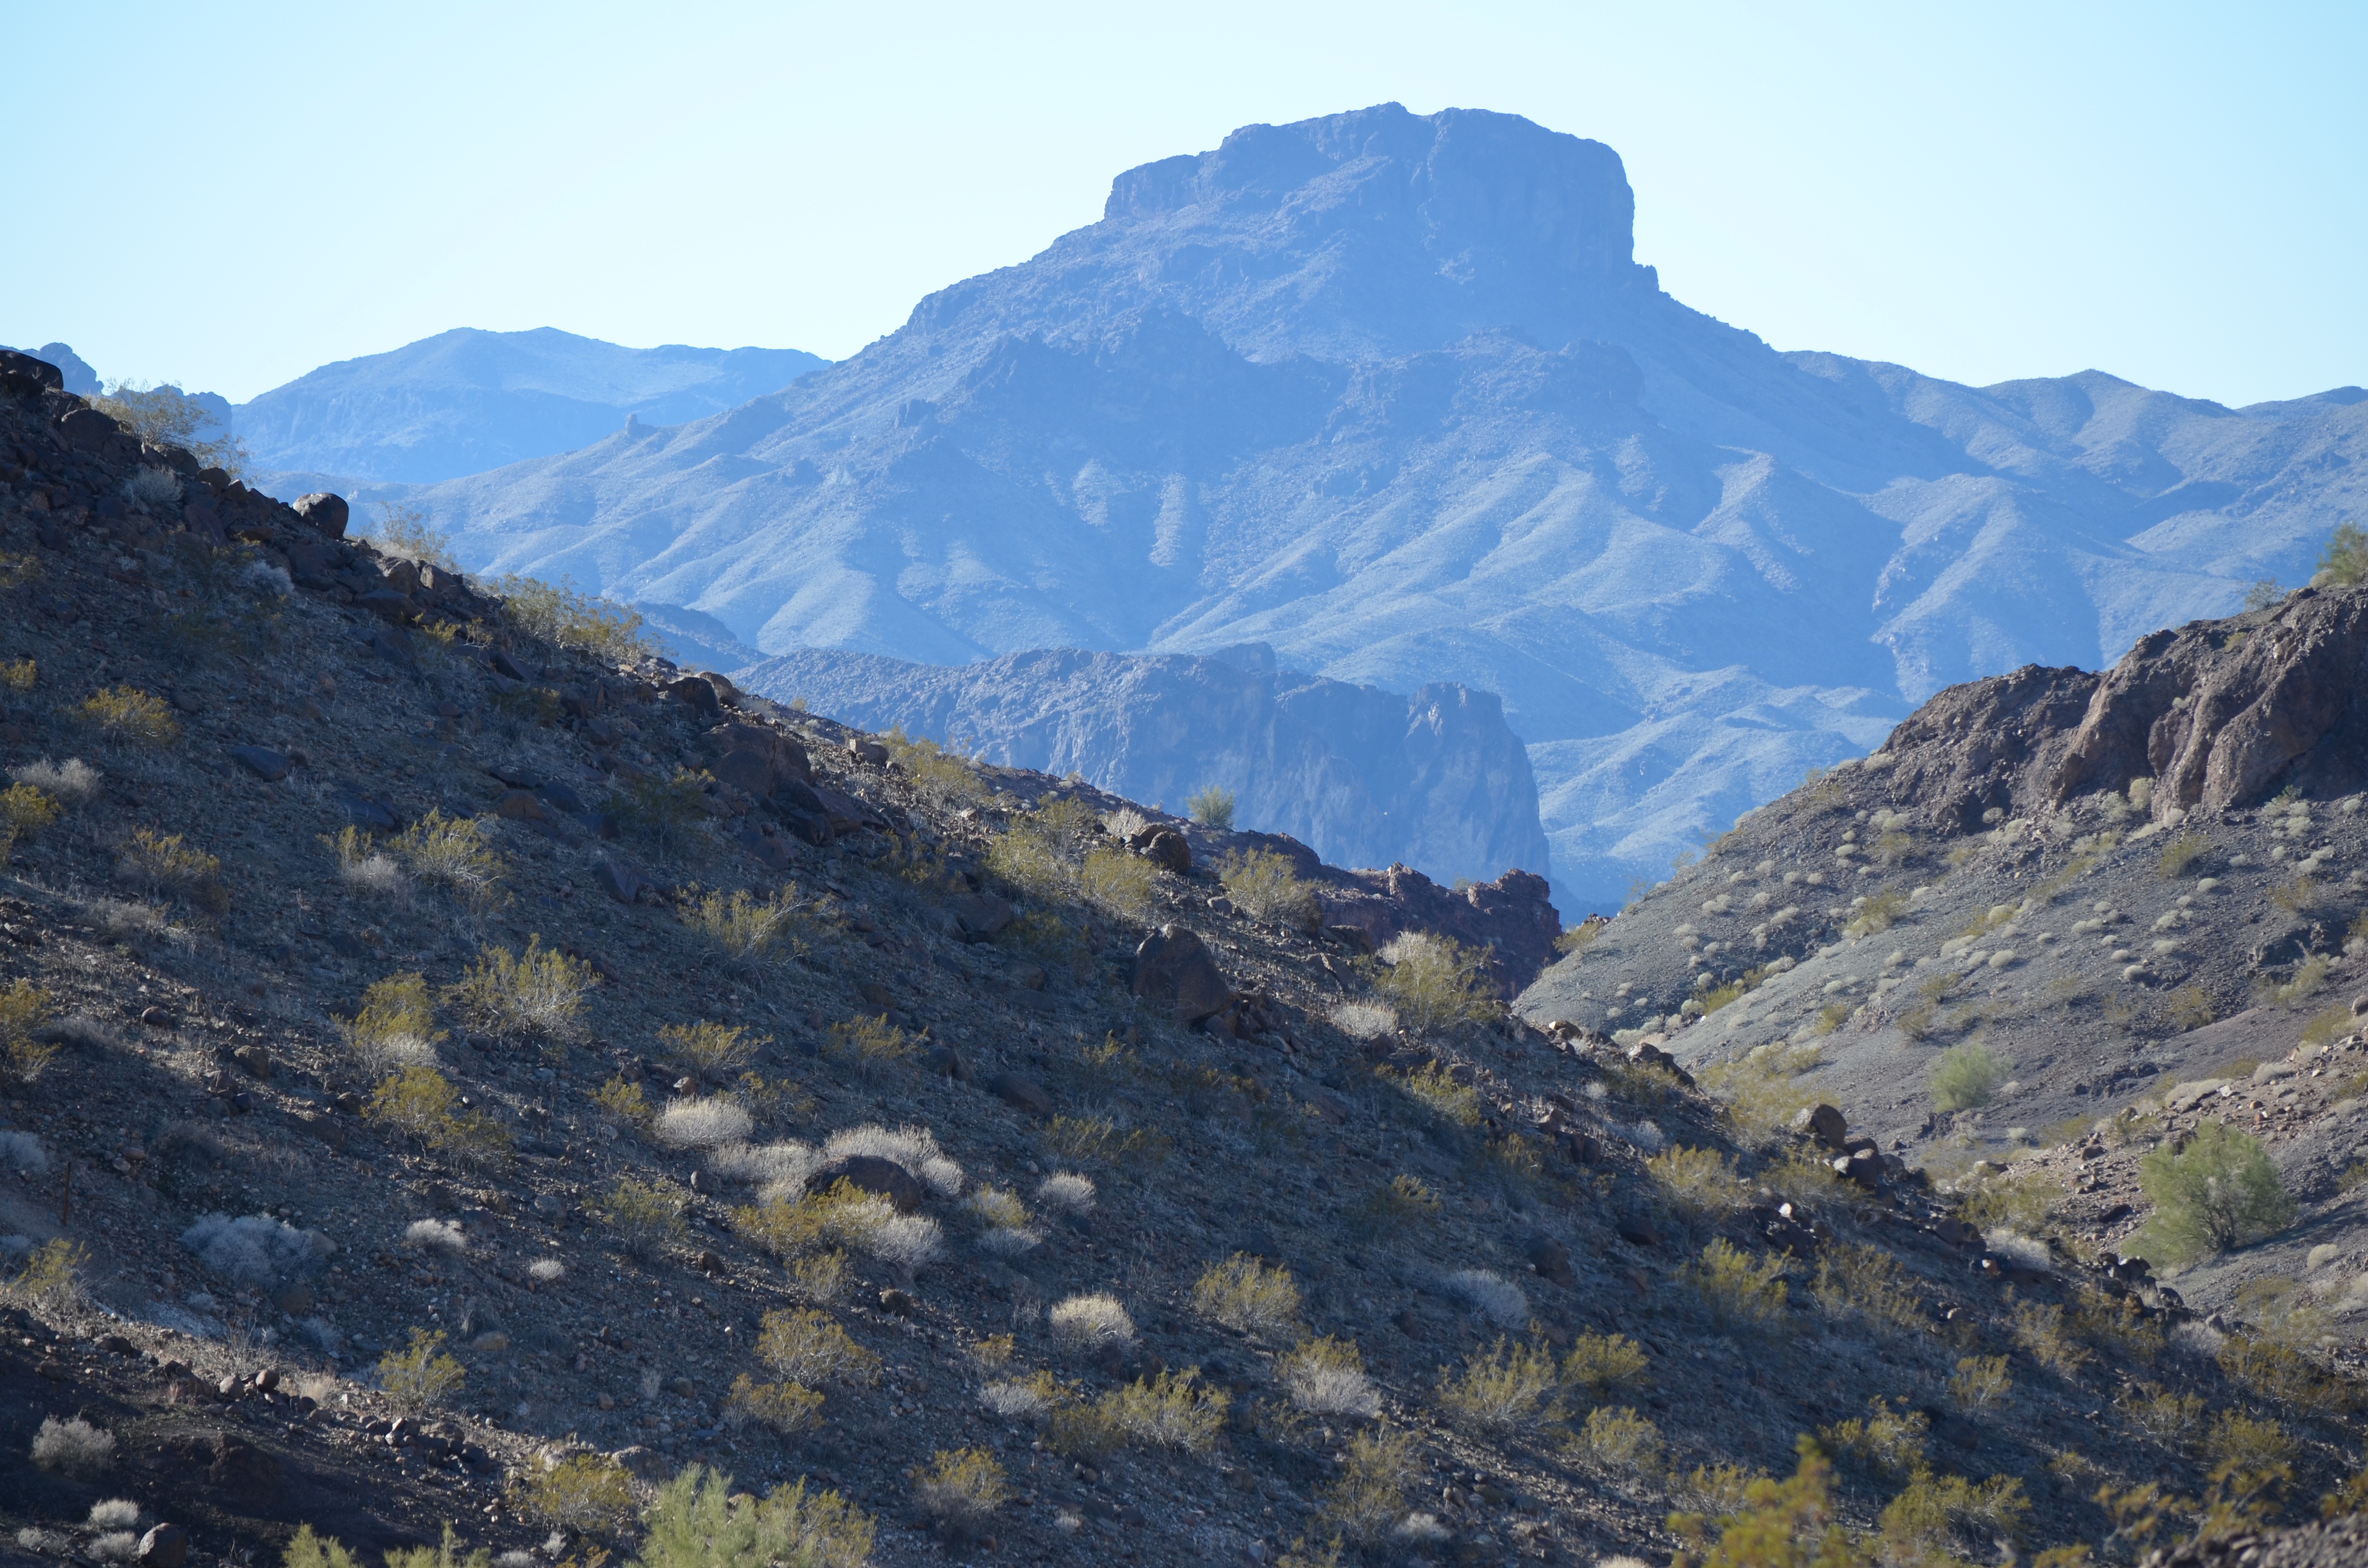
landscape, nature, wilderness, walking, mountain, hill, desert, adventure, valley, mountain range, scenic, ridge, summit, arizona, alps, backpacking, plateau, fell, landform, mountain pass, geographical feature, mountainous landforms